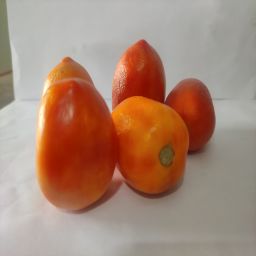
Crop: Tomato
Quality: Ripe